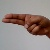
The image shows a hand gesture representing the letter 'H' in Indian Sign Language.